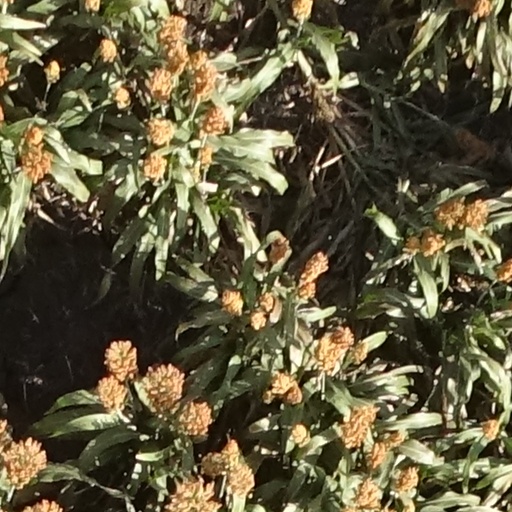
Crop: sorghum